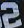
Number: 2